Music of Pyotr Ilyich Tchaikovsky

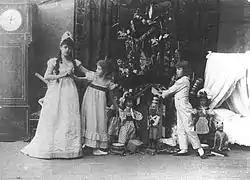
Original cast in the Imperial Ballet's original production of Tchaikovsky's ballet "The Nutcracker", December 1892

"Tchaikovsky was made for ballet," writes musicologist David Brown Before him, musicologist Francis Maes writes, ballet music was written by specialists, such as Ludwig Minkus and Cesare Pugni, "who wrote nothing else and knew all the tricks of the trade." Brown explains that Tchaikovsky's gift for melody and orchestration, his ability to write memorable dance music with great fluency and his responsiveness to a theatrical atmosphere made him uniquely qualified in writing for the genre. Above all, Brown writes, he had "an ability to create and sustain atmosphere: above all, a faculty for suggesting and supporting movement ... animated by an abundant inventiveness, above all rhythmic, within the individual phrase." In comparing Tchaikovsky to French composer Léo Delibes, whose ballets Tchaikovsky adored, Brown writes that while the two composers shared similar talents, the Russian's passion places him in a higher league than that of the Frenchman. Where Delibes' music remains decorative, Tchaikovsky's touches the senses and achieves a deeper significance. Tchaikovsky's three ballets, Maes says, forced an aesthetic re-evaluation of music for that genre.